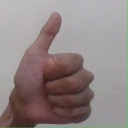
अक्षर: थ